Ontario Liberal Party

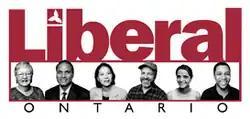
Logo of the Ontario Liberal Party from 2002 to 2011

In the 2003 election, McGuinty led the Liberals to a majority government, winning 72 out of 103 seats. The PC government's record had already been marred by a number of prior events, including the death of Dudley George, the Walkerton water tragedy and the government's performance during the SARS outbreak. The PC's election campaign relied on attack ads against McGuinty, while the McGuinty campaign kept a positive message throughout. The PCs' negative attacks on McGuinty backfired throughout the campaign.